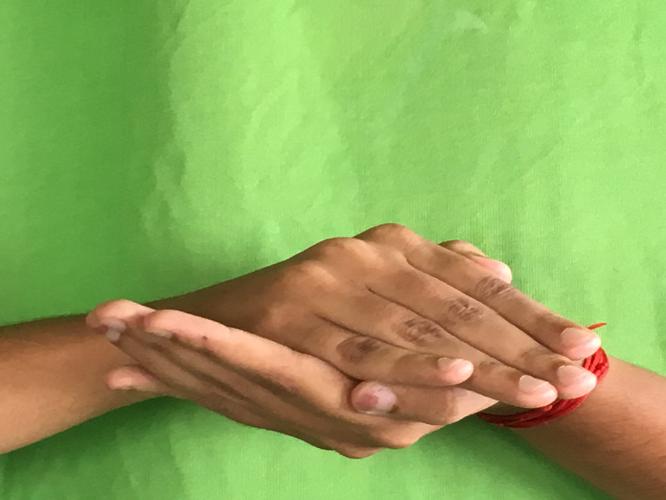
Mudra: Samputa
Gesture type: double_hand